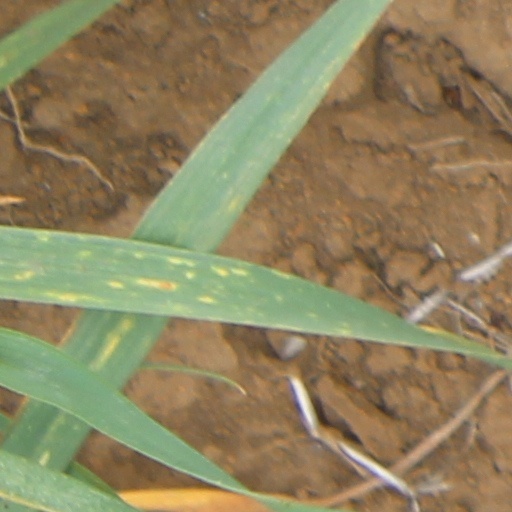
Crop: wheat